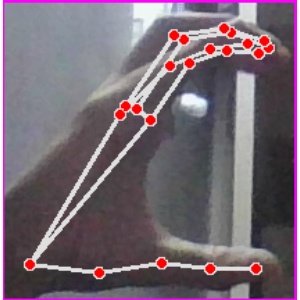
अक्षर: ऋ